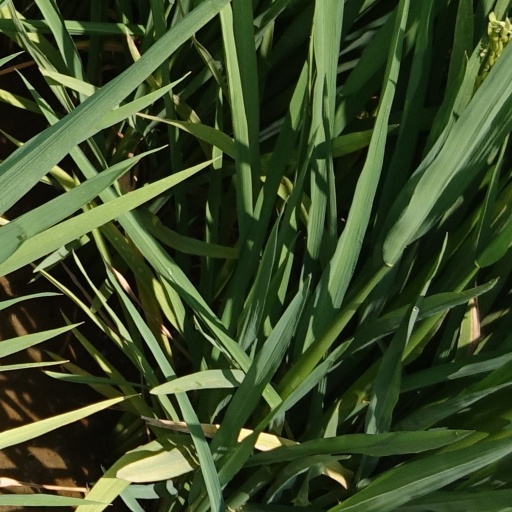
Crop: rice